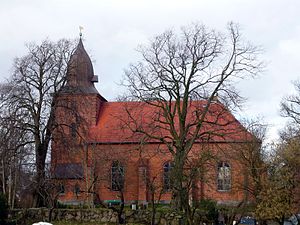
Schwedeneck
Dreifaltigkeitskirche i Krusendorf
Schwedeneck er en kommune i det nordlige Tyskland, beliggende i Amt Dänischenhagen i den nordøstlige del af Kreis Rendsborg-Egernførde. Kreis Rendsborg-Egernførde ligger i den centrale del af delstaten Slesvig-Holsten.